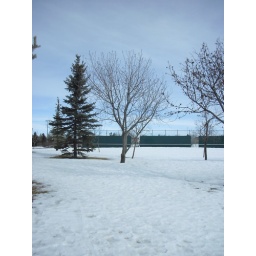
More bare trees in the snow